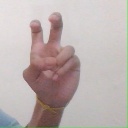
अक्षर: ई